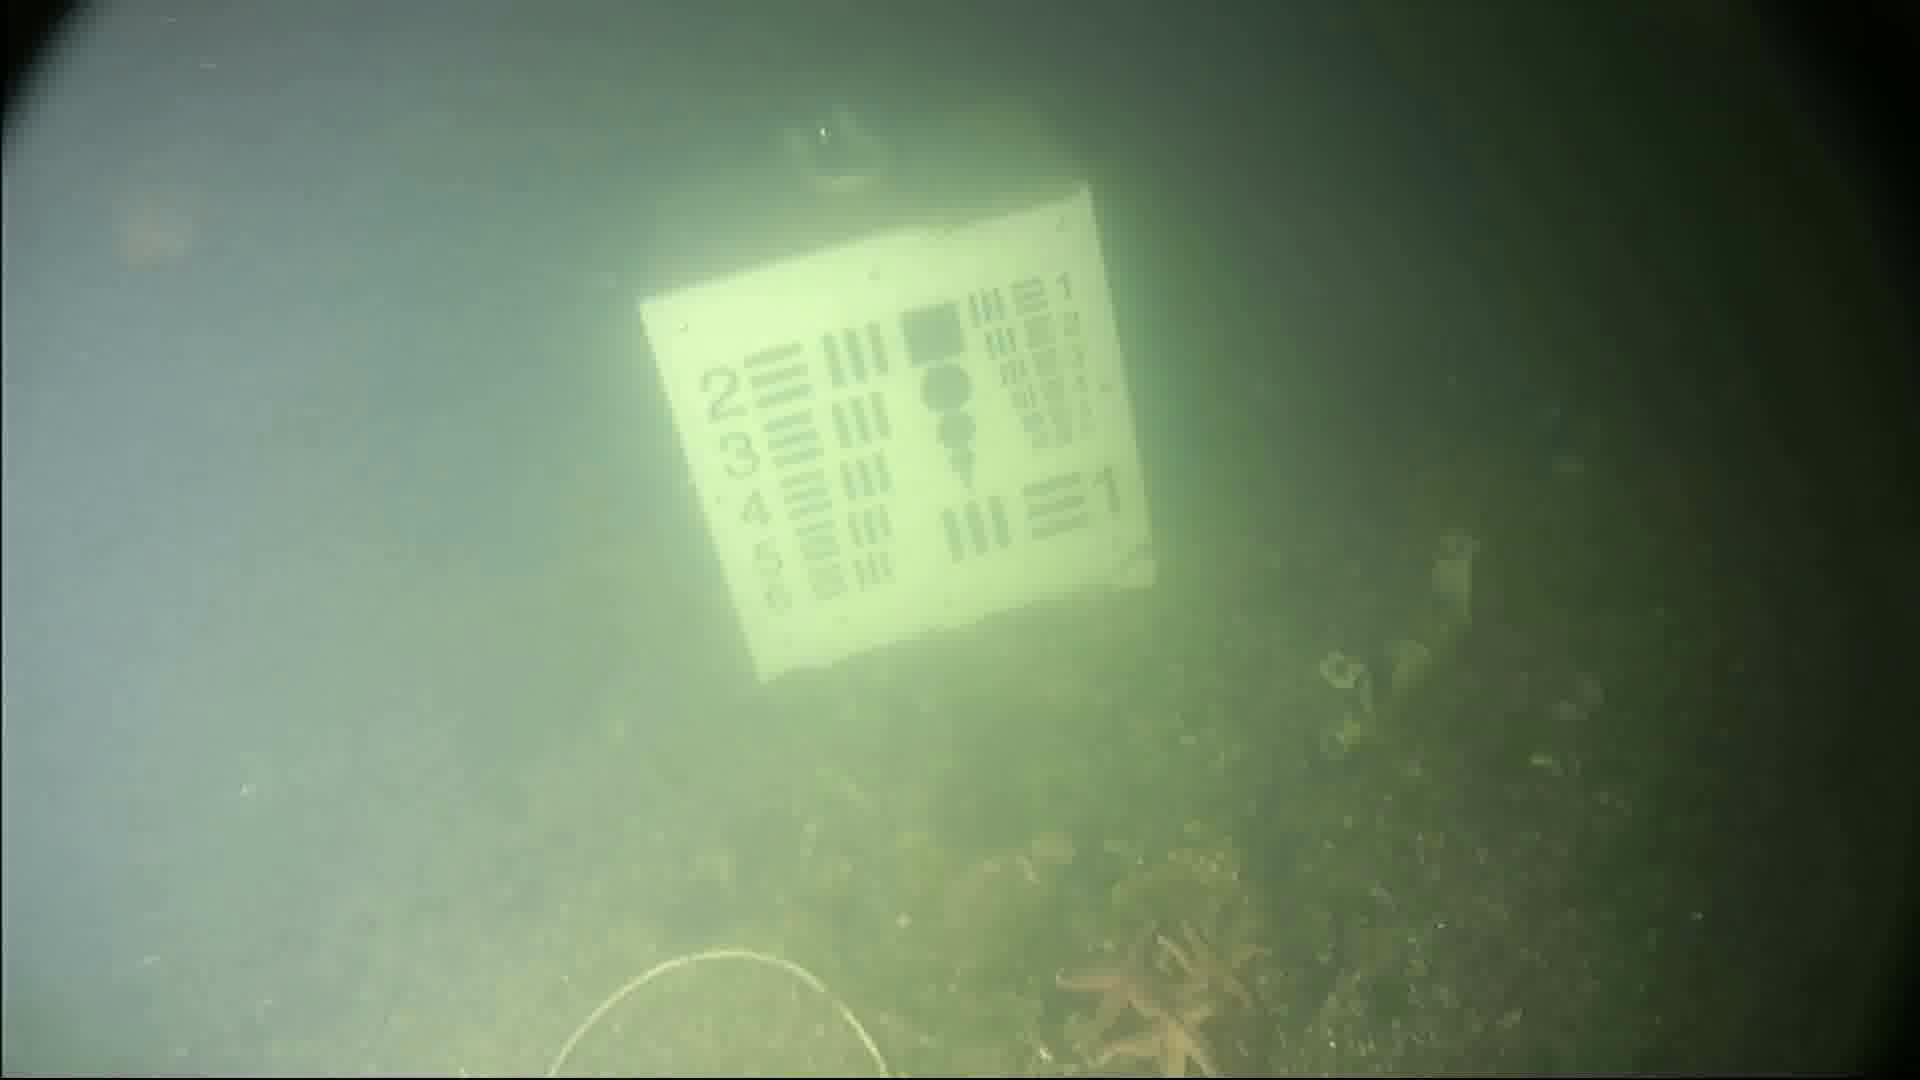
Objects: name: starfish
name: crab